Vaghuhas

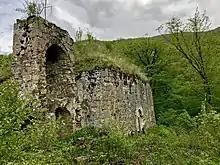

During the Soviet period, the village was a part of the Mardakert District of the Nagorno-Karabakh Autonomous Oblast.